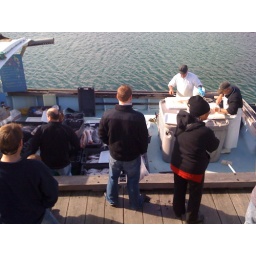
skating by floating fresh fish market near te papa on Sundays